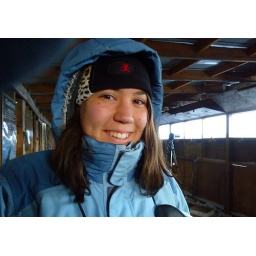
Melina in the bird blind